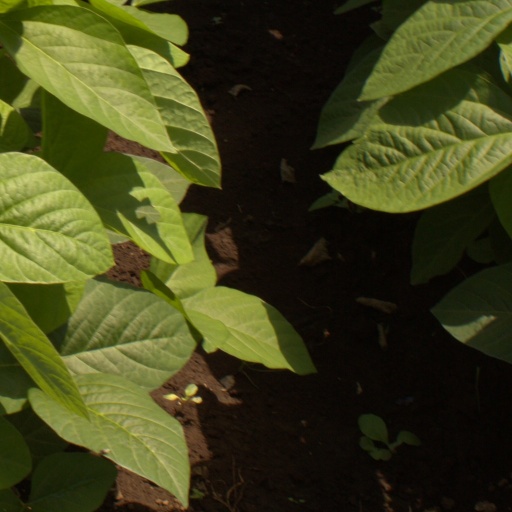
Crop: soybean